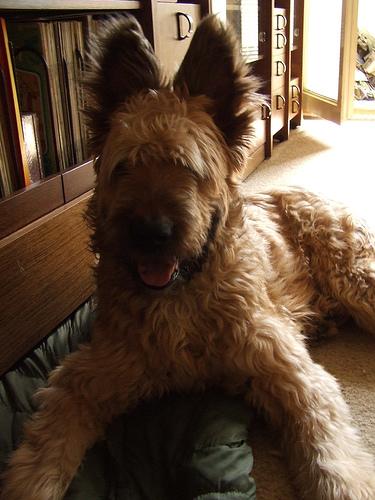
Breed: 230-n000041-briard